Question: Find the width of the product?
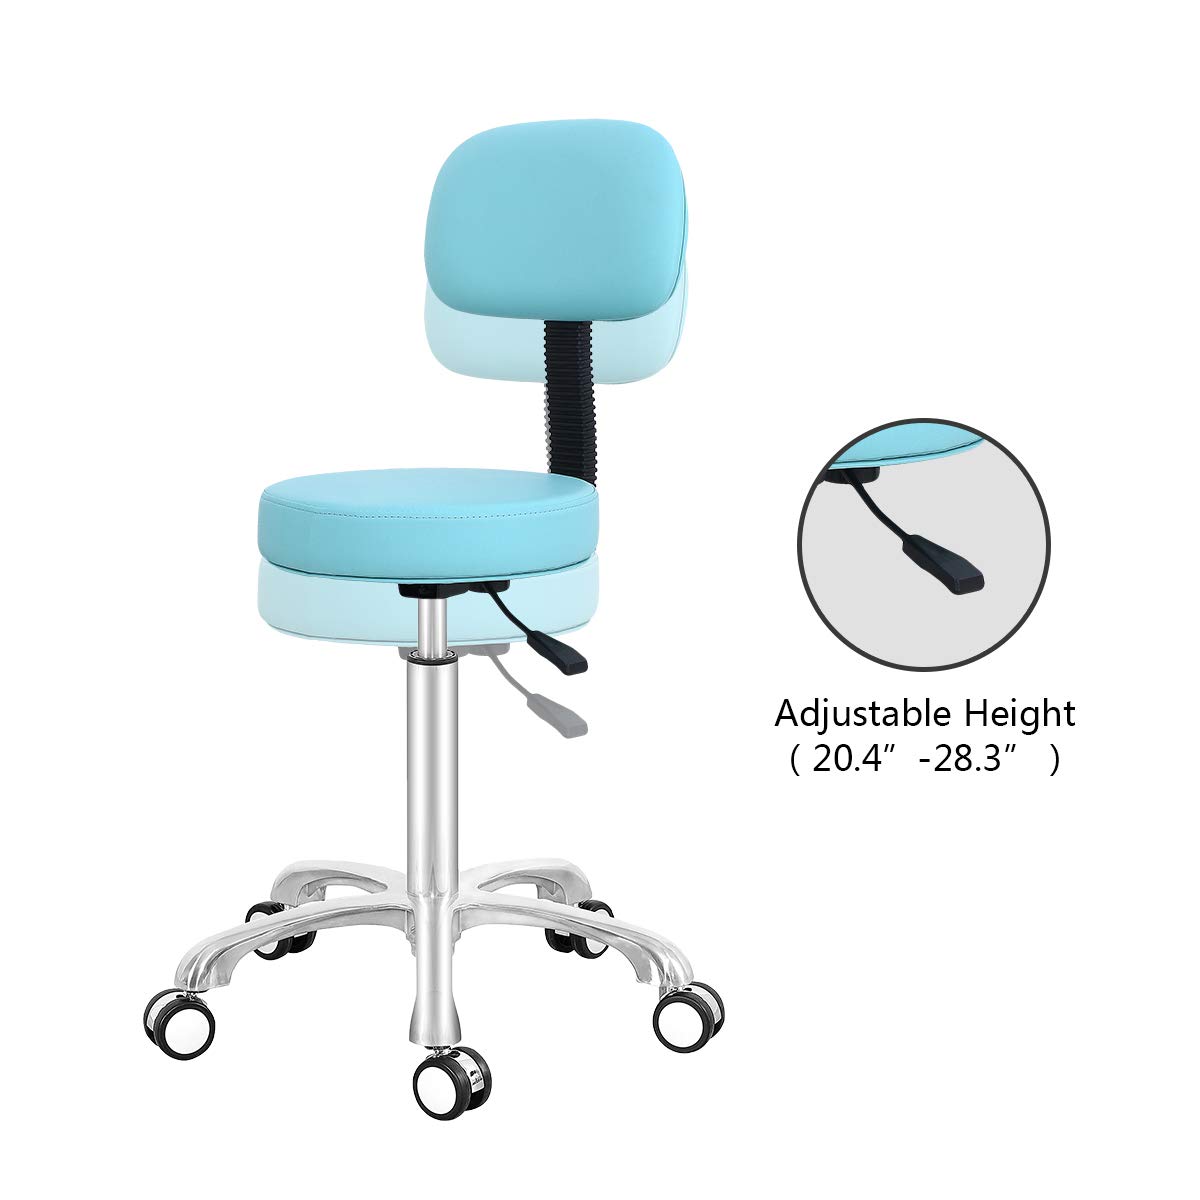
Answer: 20.4 inch